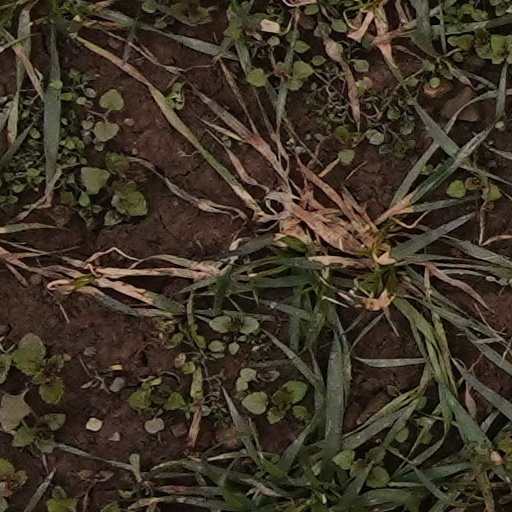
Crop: wheat